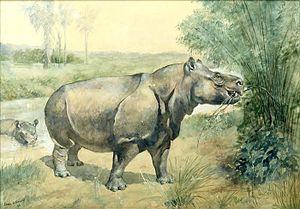
Les Amynodontidae constituent une famille éteinte de mammifères périssodactyles qui ressemblaient aux hippopotames dont ils avaient la taille et l'allure ; comme eux, ils ne portaient pas de cornes et se nourrissaient de plantes aquatiques.